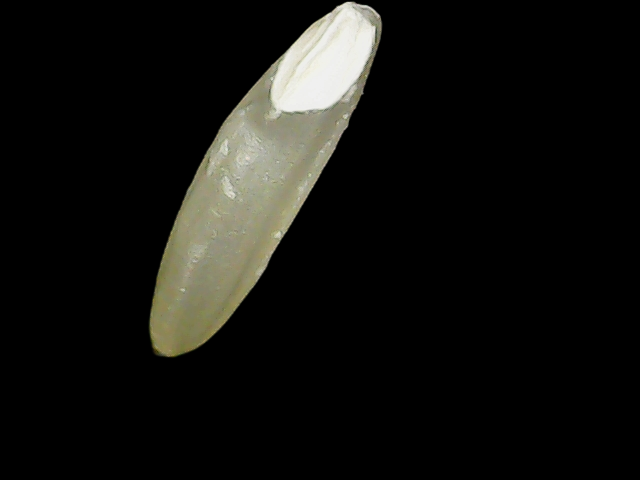
Rice variety: Binadhan25